Dresden Basin

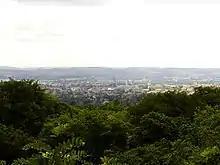
View from Mordgrund of the Dresden Heath over eastern parts of the city near the "Altstadt"

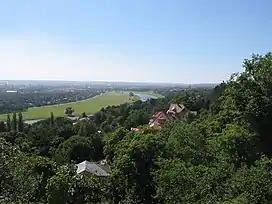
View of Dresden from Luisenhof on the northern slopes of the Elbe

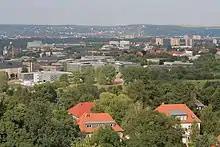
View from Fichteturm on the slopes of the city district of Plauen

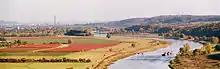
View of the Bosel near Meißen looking towards Dresden and Saxon Switzerland

The Dresden Basin is formed by the foothills and flanks of the Eastern Ore Mountains and western Lusatian Highlands and the northwestern slopes of Saxon Switzerland. Geologically it is a rift valley and its most important river, the Elbe flows through it in wide meanders. The region is climatically milder than the surrounding area, so that on the northern slopes of the hills vineyards may be cultivated (Saxon Wine Route). In addition, there is intensive fruit farming. The valley climate is significantly drier (average annual precipitation below 700 mm) and warmer (average air temperature 8.5 °C, in Dresden city centre 9.9 °C) than the surrounding hills. The region was settled early due to the fertile soils (loess) and the easy river crossings and achieved worldwide importance from a cultural and historical perspective. Today the Dresden conurbation almost entirely fills the basin.